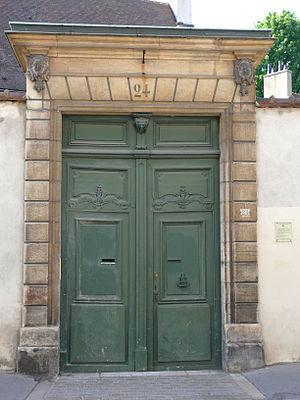
Dijon - Hôtel Buffon - Portail
L'Hôtel Buffon est un hôtel particulier de la ville de Dijon situé dans son secteur sauvegardé.